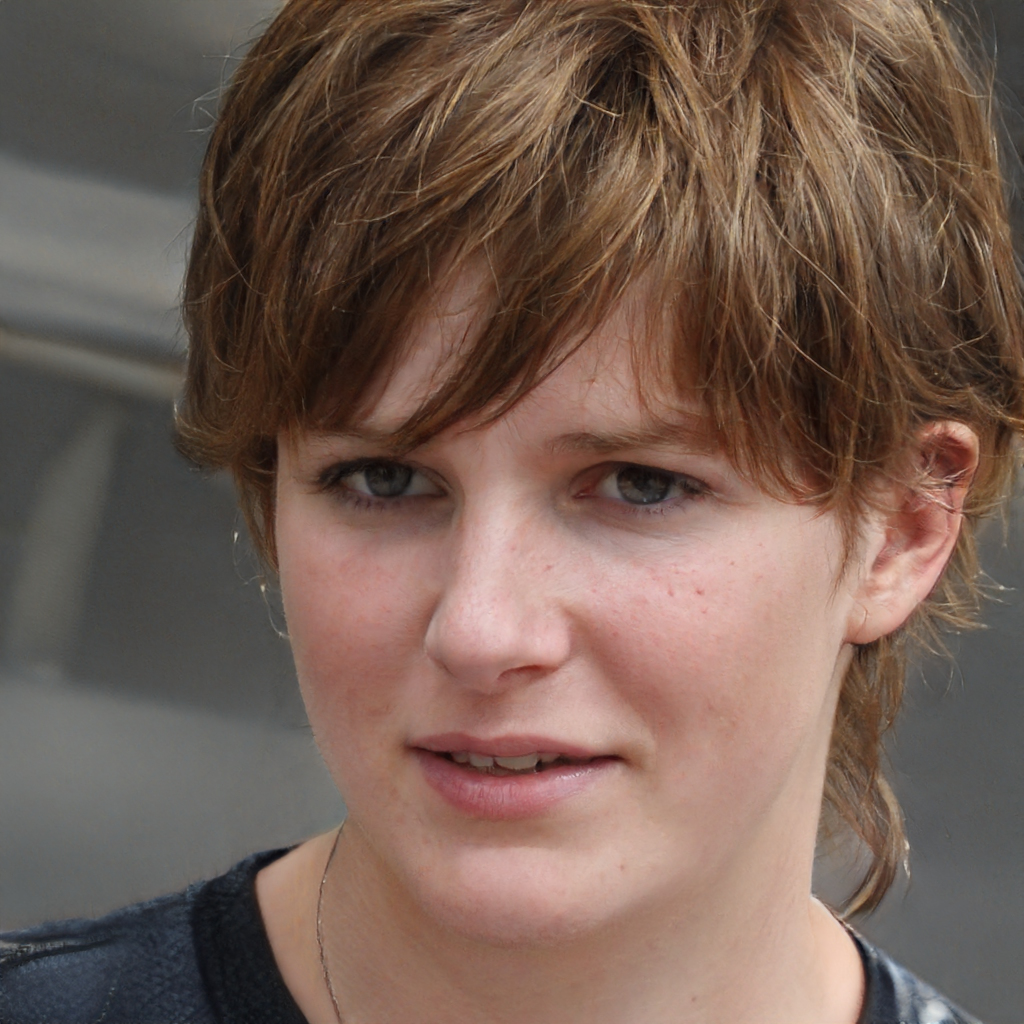
Label: Colored